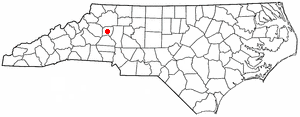
La ville de Taylorsville est le siège du comté d'Alexander, situé en Caroline du Nord, aux États-Unis.